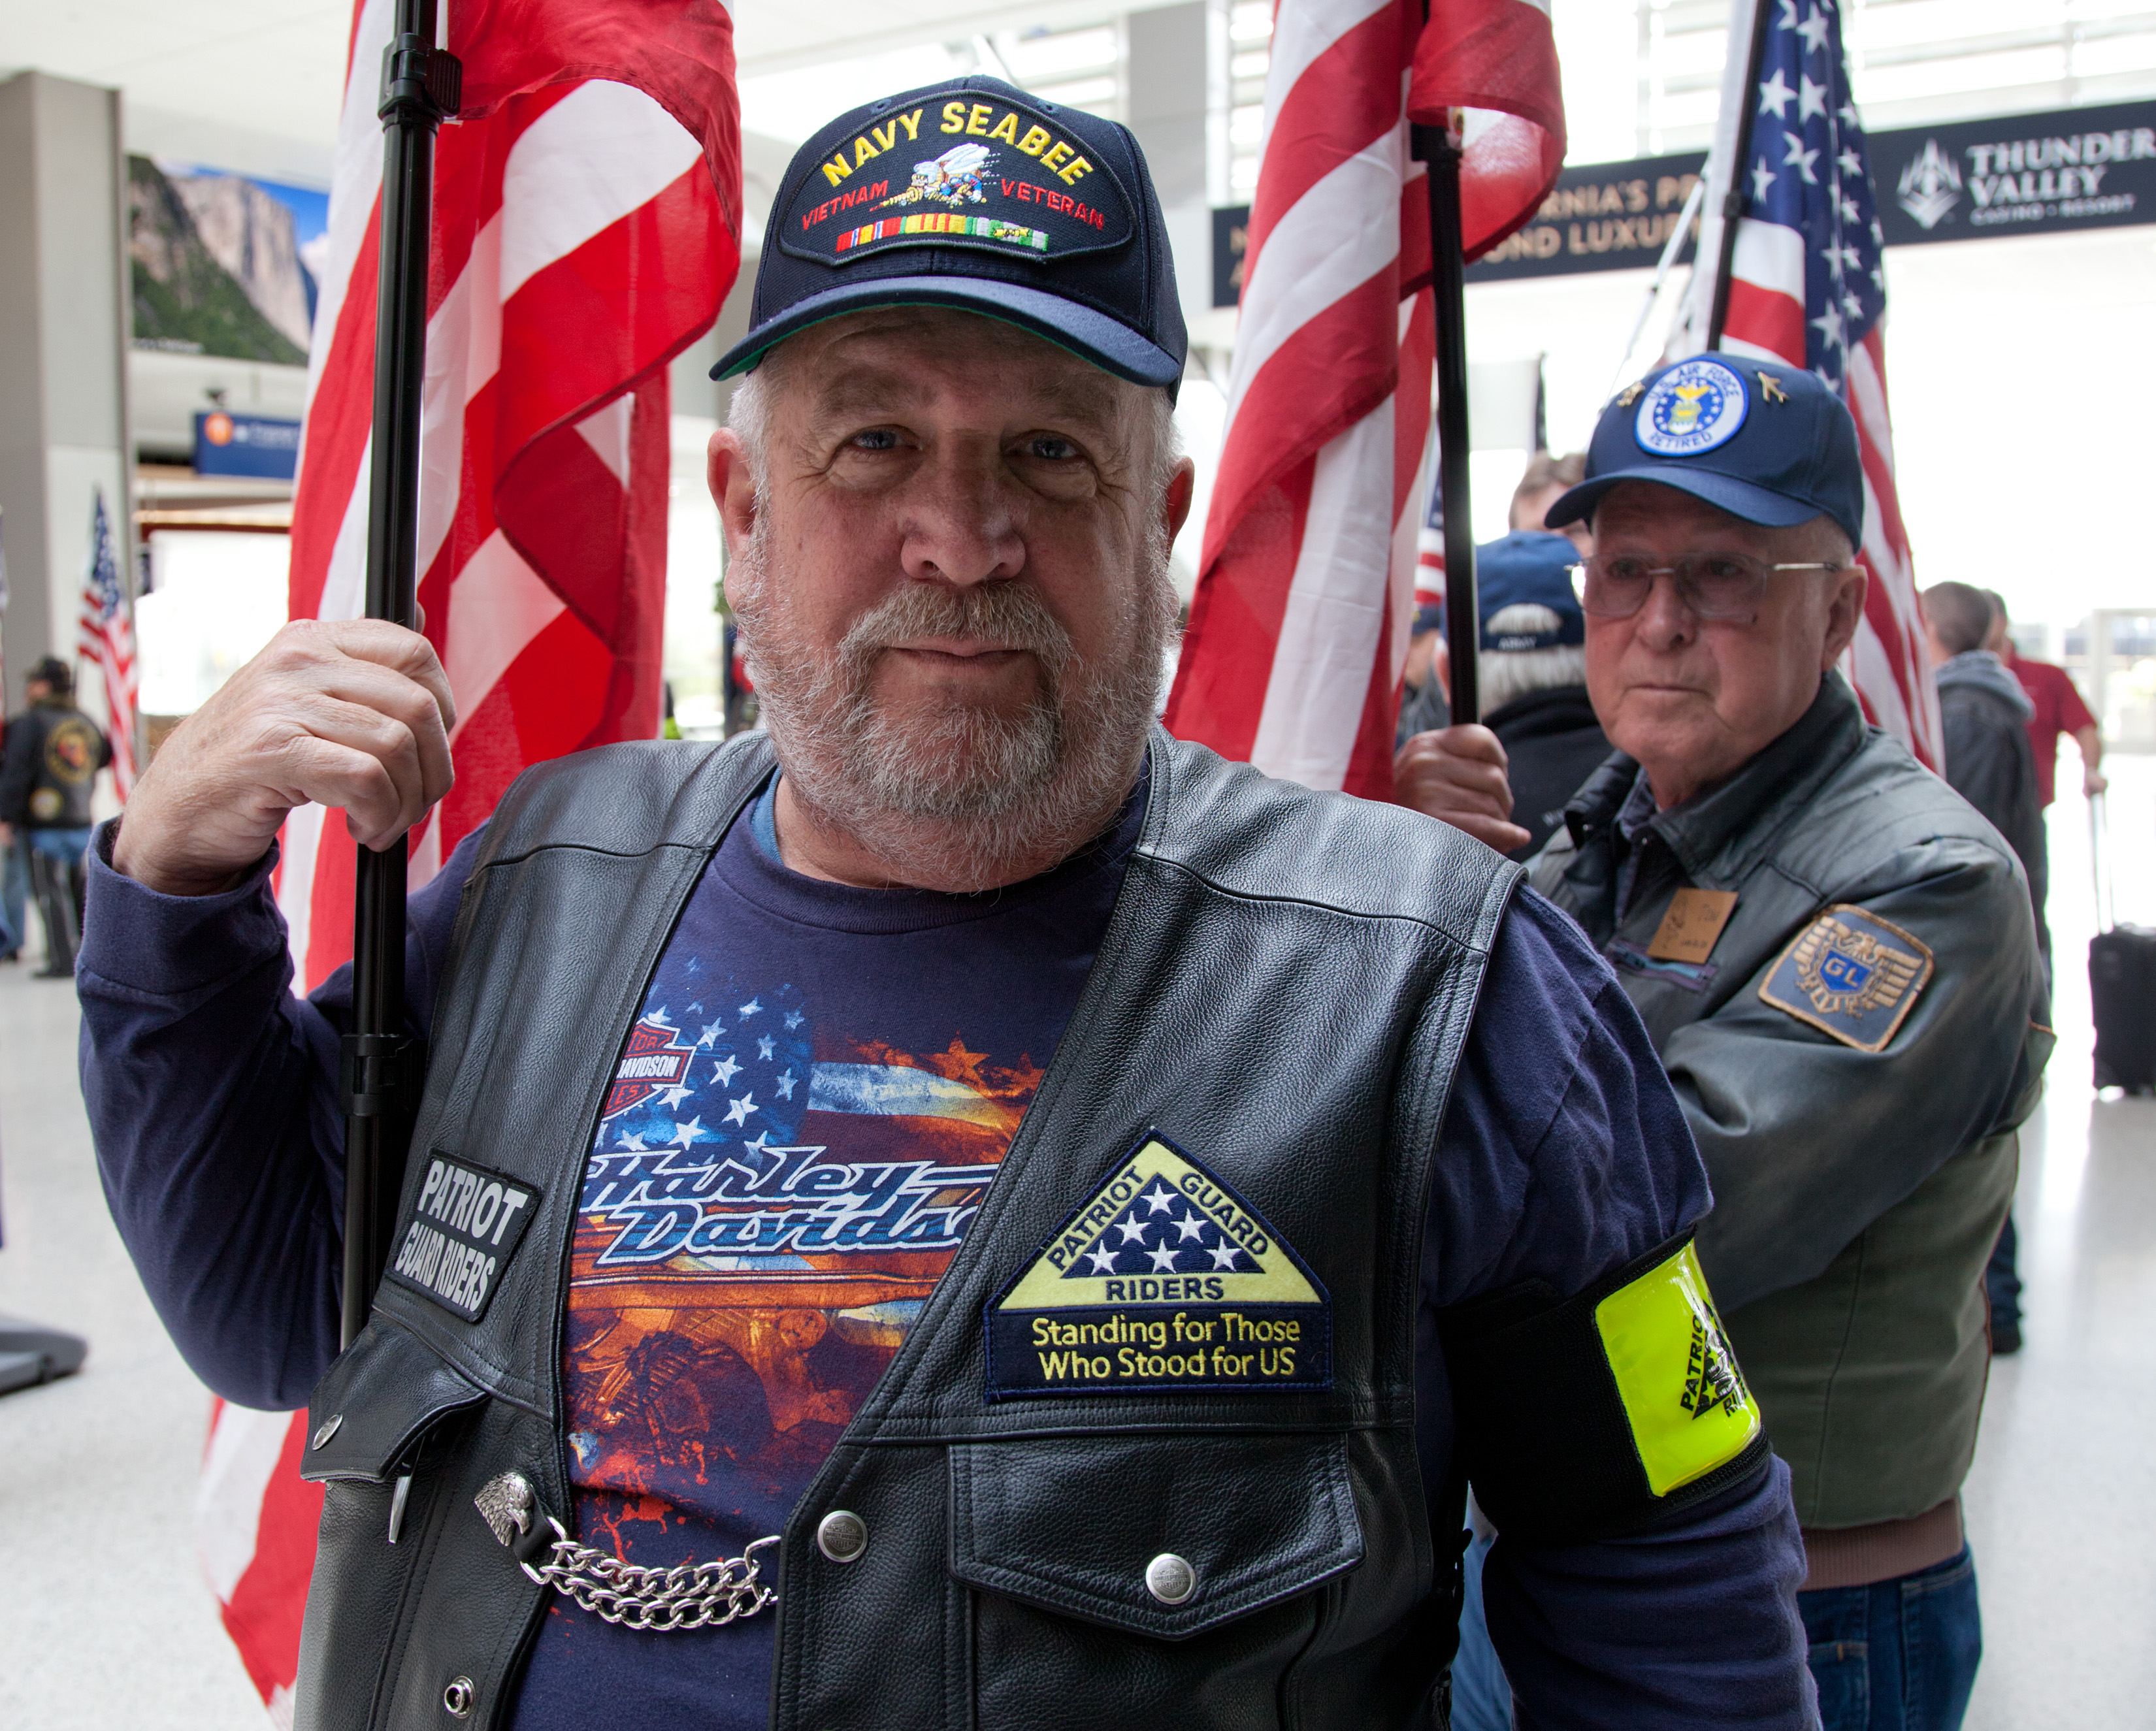
winter sport, racing, cross country skiing, bandy